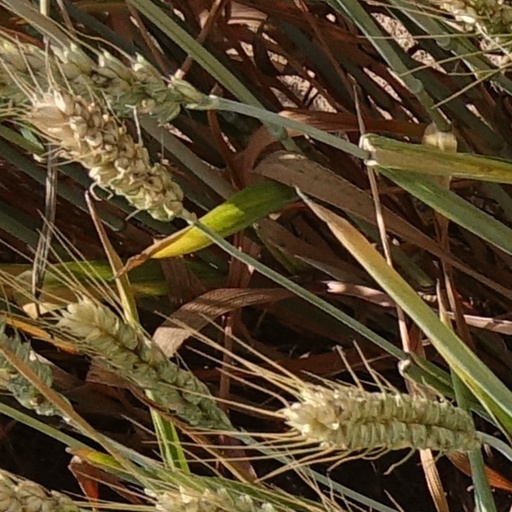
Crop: wheat